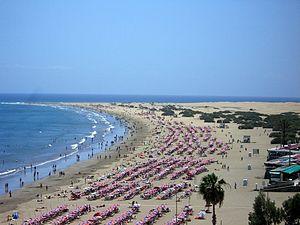
Playa del Inglés est une station balnéaire située dans la municipalité de San Bartolomé de Tirajana, à l'extrémité sud de l'île de Grande Canarie dans l'archipel des îles Canaries en Espagne, entre les dunes de Maspalomas et la Playa Punta de San Agustin.